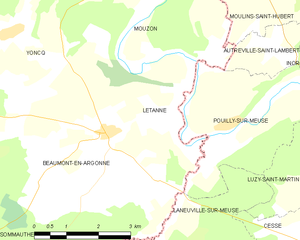
Carte des communes françaises: Létanne